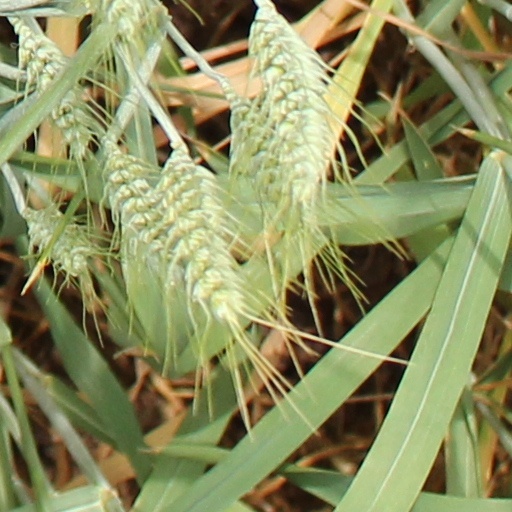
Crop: wheat